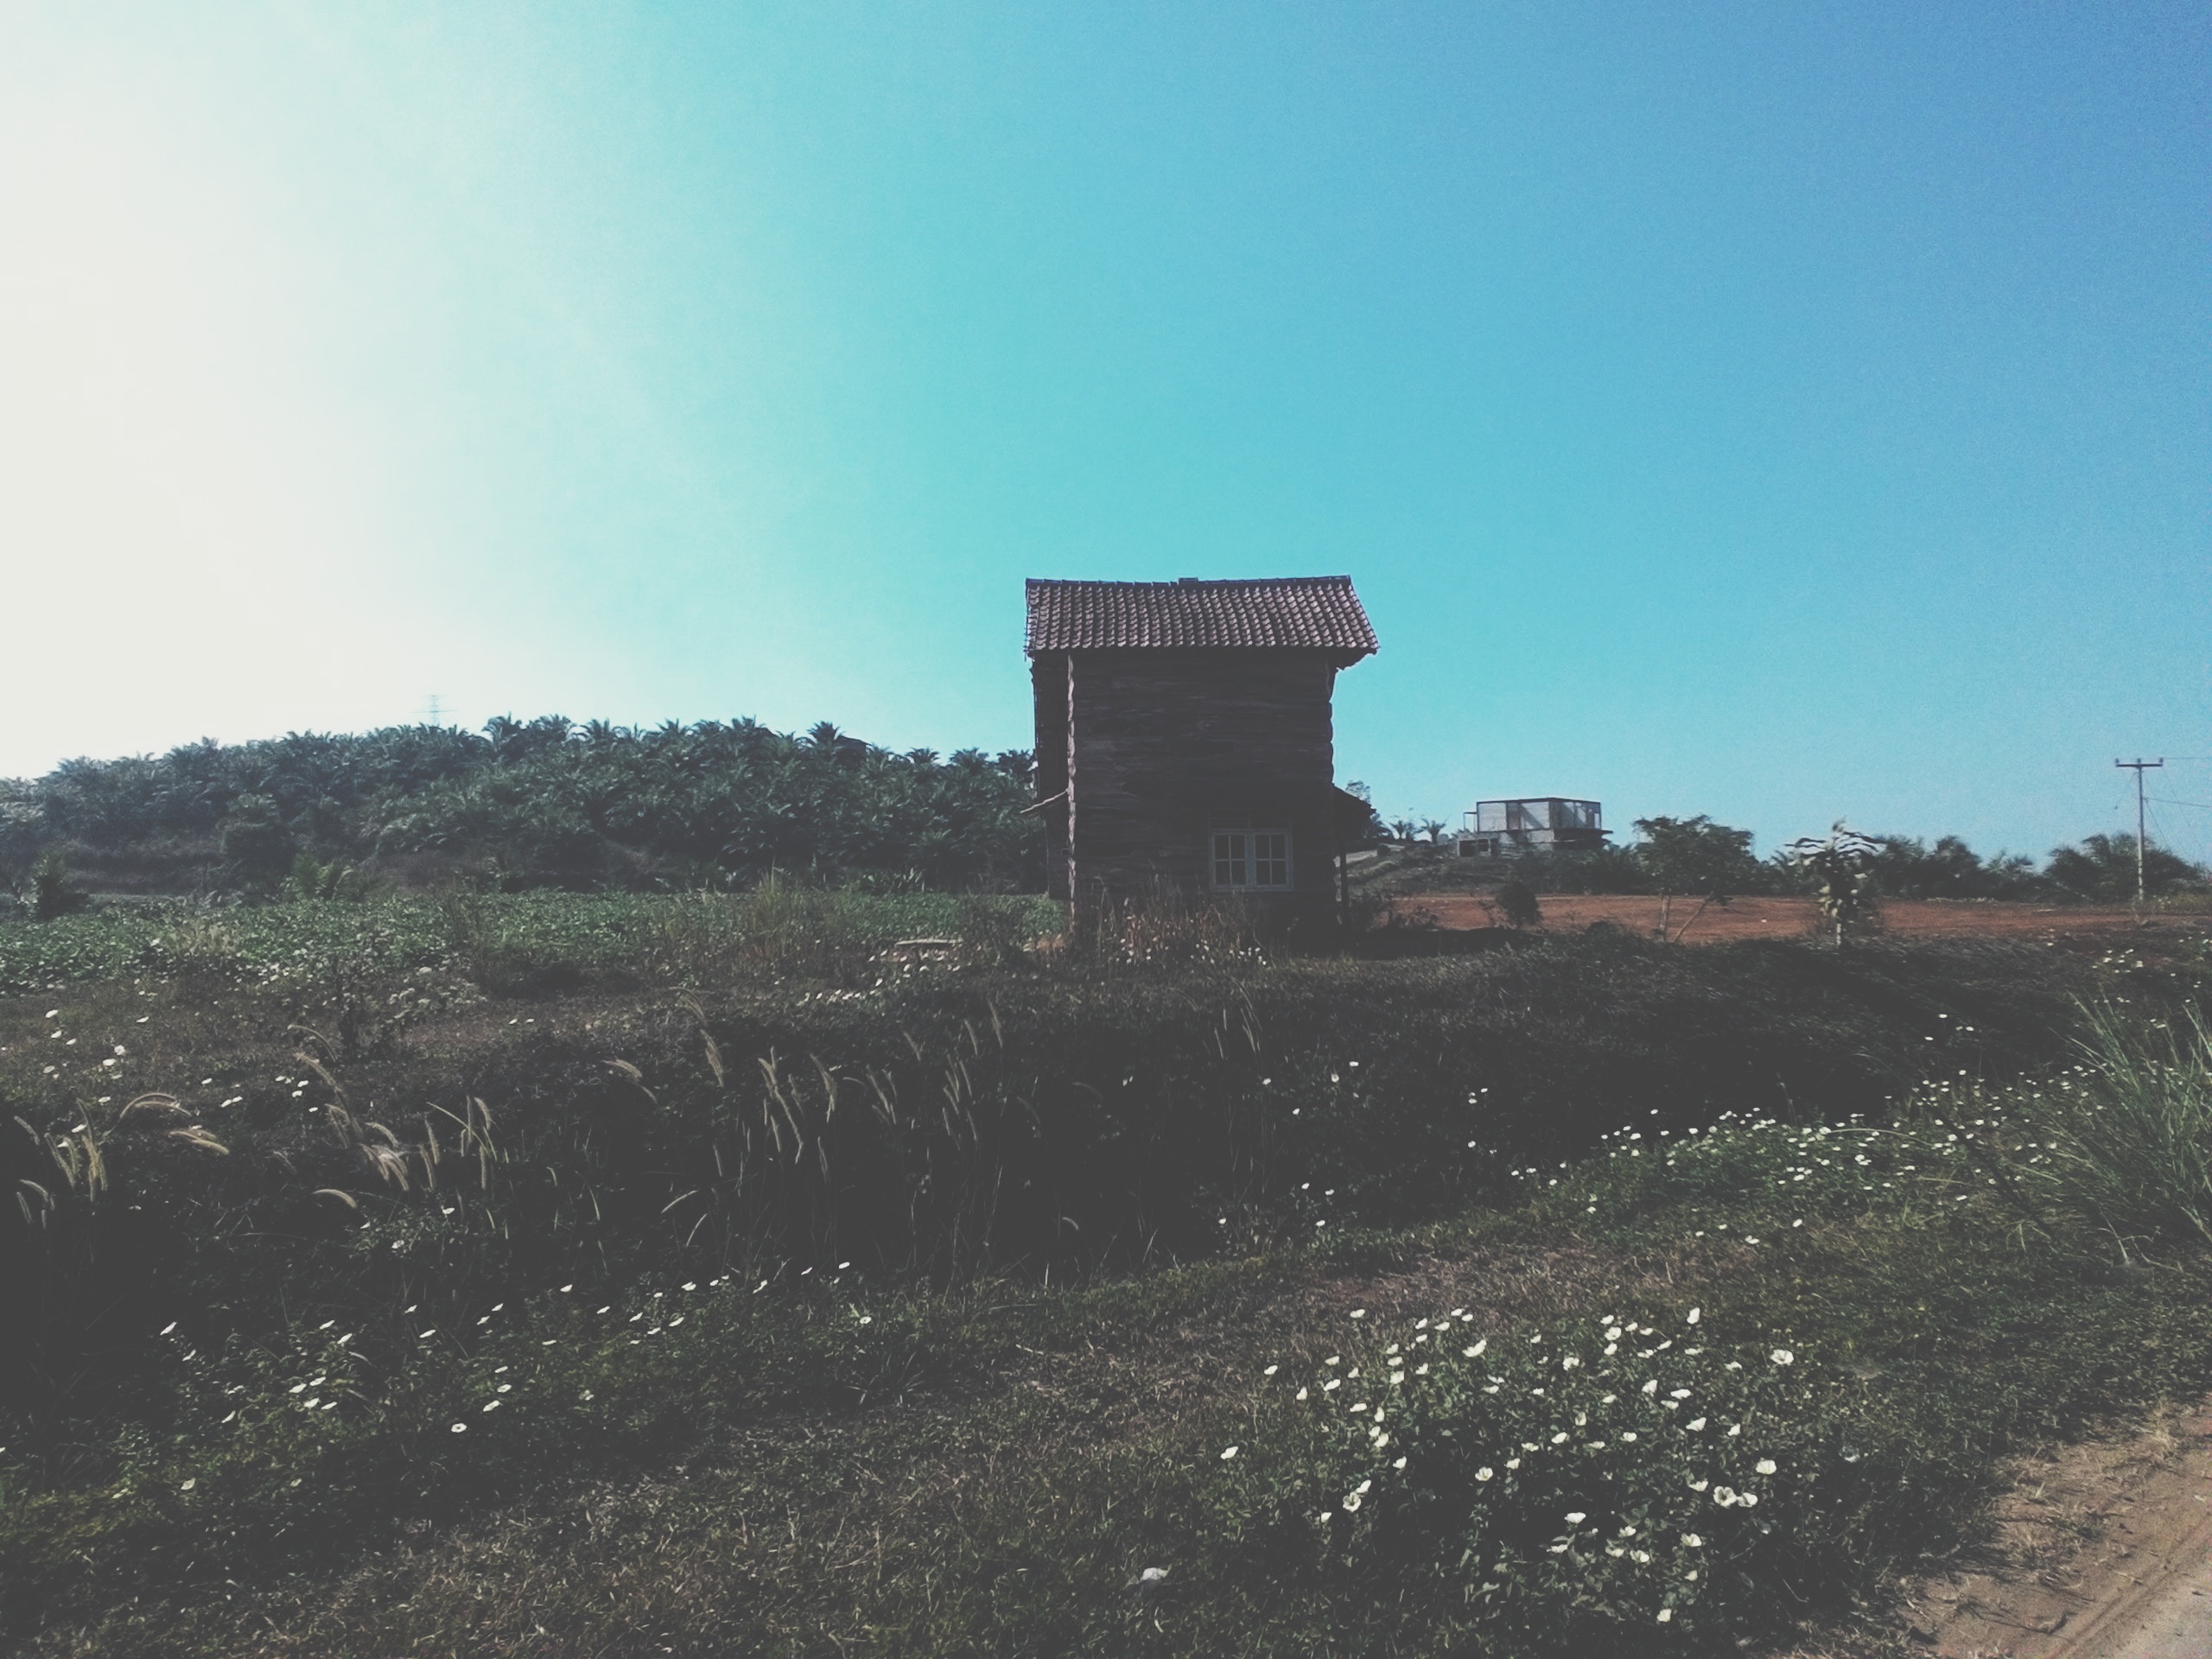
horizon, mountain, sky, hill, tower, rural area